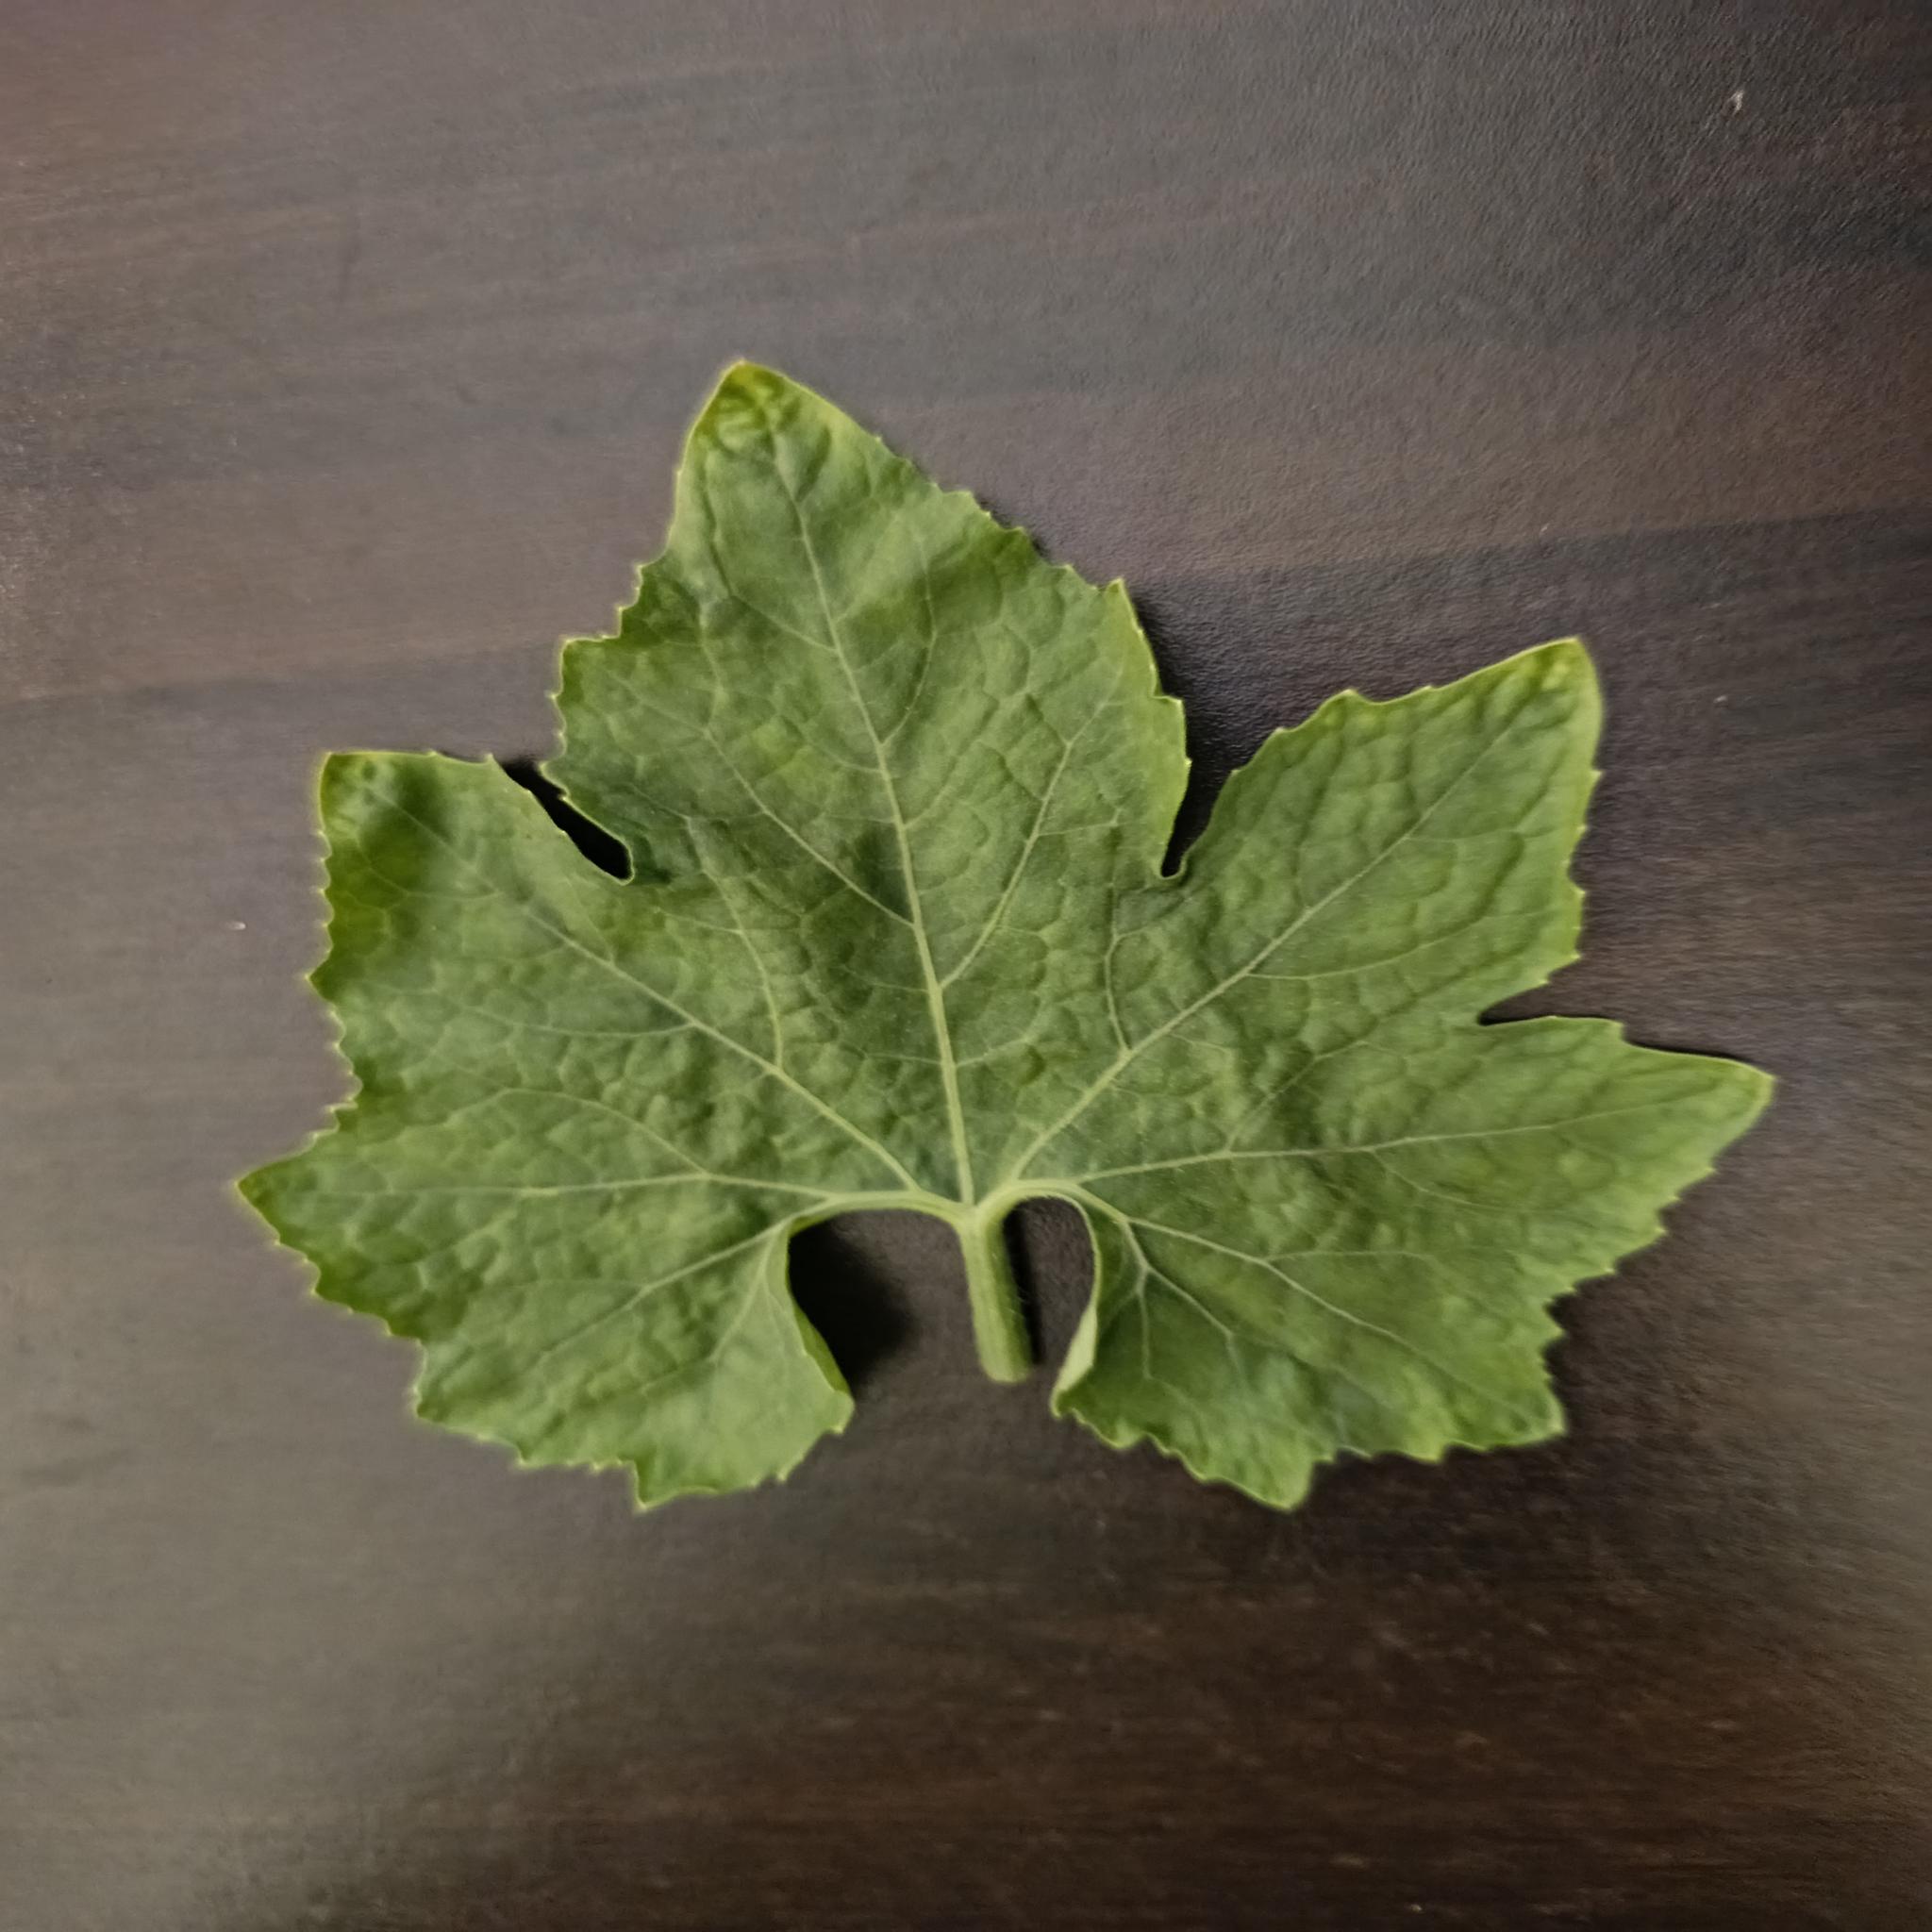
Label: Healthy